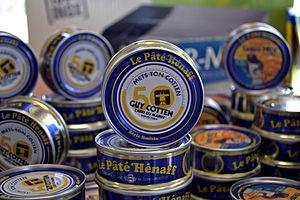
Boîte de Pâté Hénaff série limitée ""50 ans Guy Cotten"" en 2014 (Temps Fête de Douarnenez en arrière-plan)."
Guy Cotten est un entrepreneur français, né le 14 octobre 1936 à Saint-Yvi et mort le 3 avril 2013 à Quimper. Il a créé, en 1969 à Concarneau, les Établissements Guy Cotten, société française spécialisée dans le vêtement de mer, célèbre pour son ciré jaune.